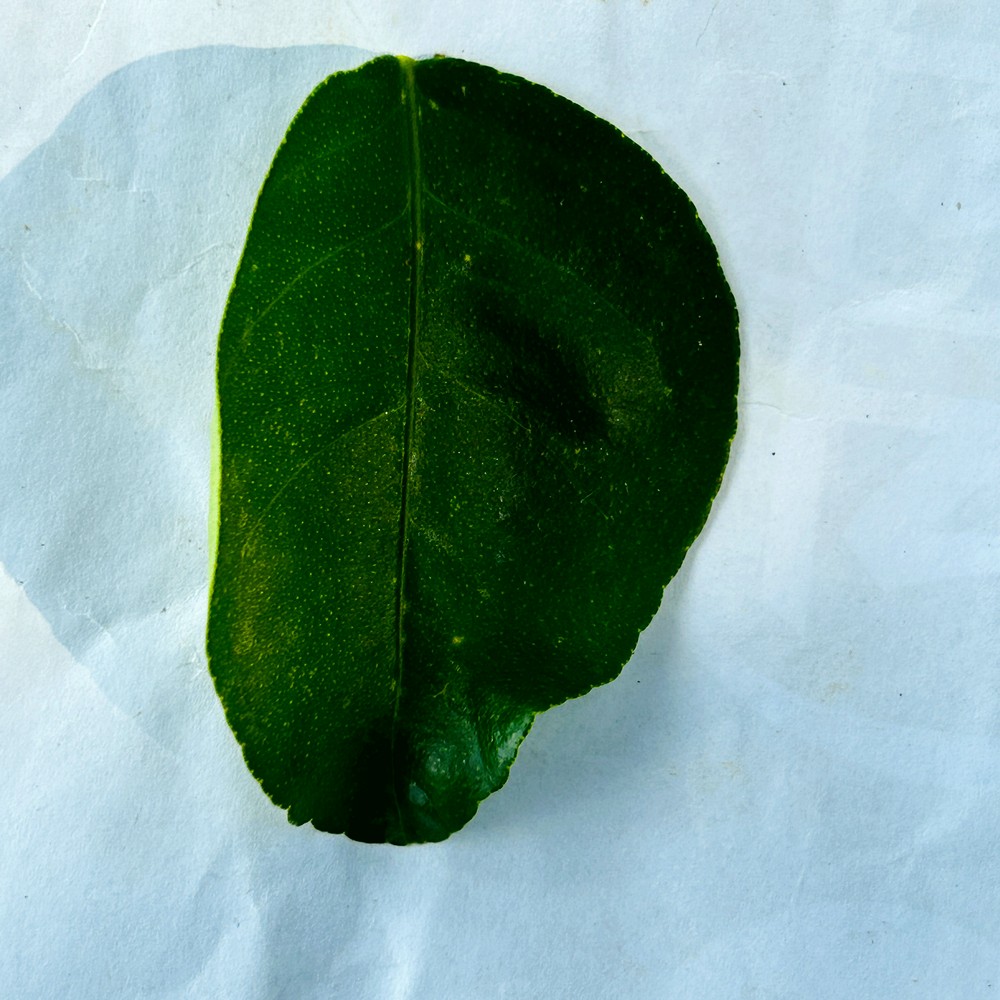
Label: Healthy Leaf